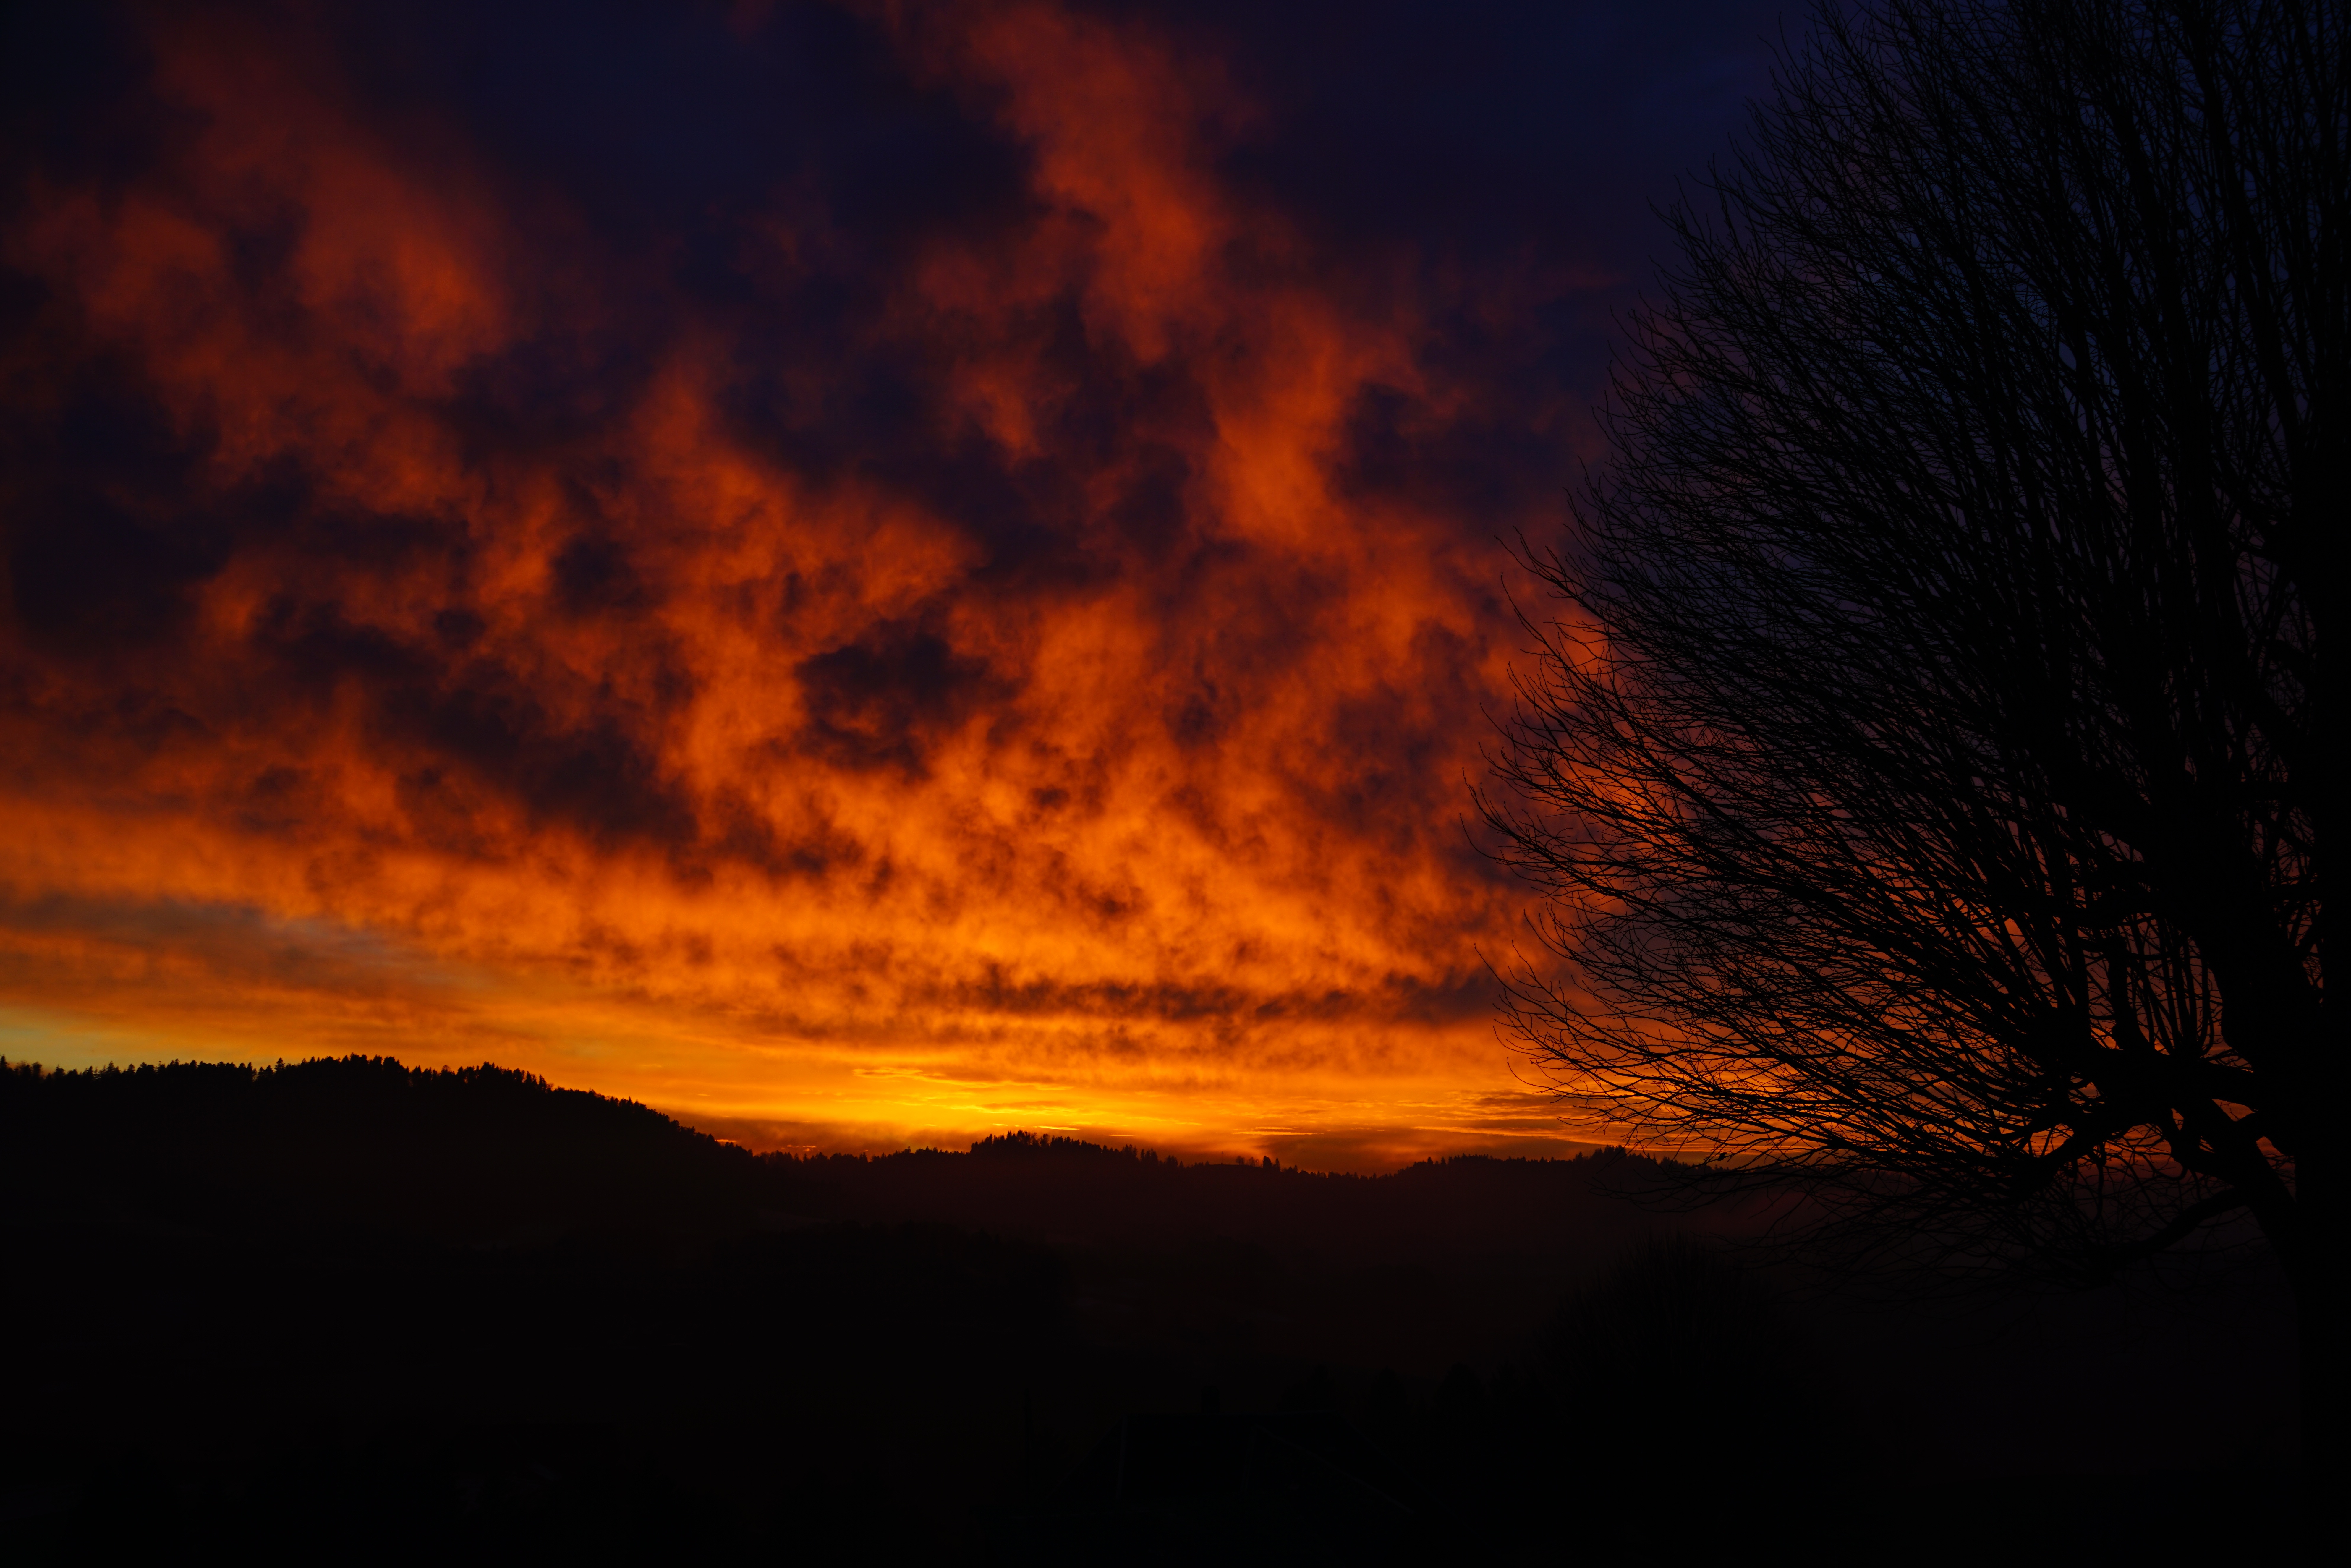
landscape, tree, nature, horizon, light, glowing, cloud, sky, sun, sunrise, sunset, night, sunlight, morning, dawn, atmosphere, dusk, evening, orange, red, cumulus, darkness, yellow, clouds, switzerland, fiery, abendstimmung, clouded sky, afterglow, evening sky, back light, phenomenon, meteorological phenomenon, atmosphere of earth, computer wallpaper, geological phenomenon, red sky at morning, cloud glow, burstweid, wyssachen